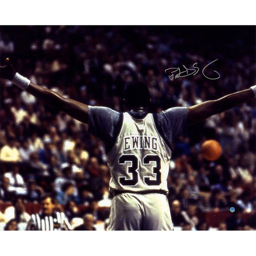
actor signed actor was one of the most dominant players in history and was inducted into hall of fame but before